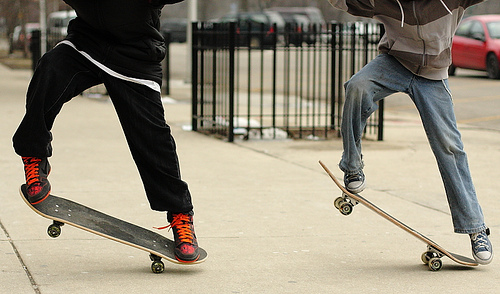
user: Given an image and a question. Answer the question in a short answer. Question: What is this trick called? Short Answer:
assistant: olly